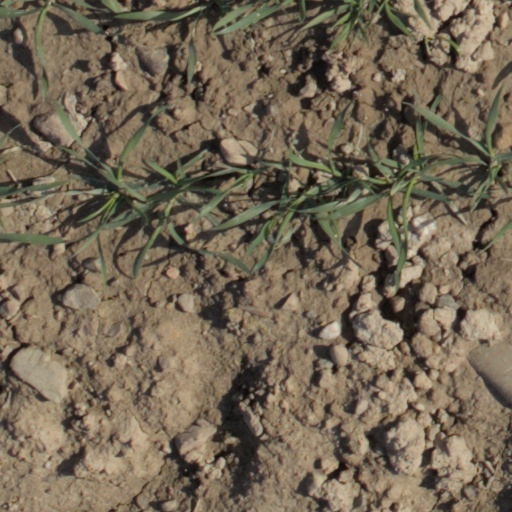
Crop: wheat